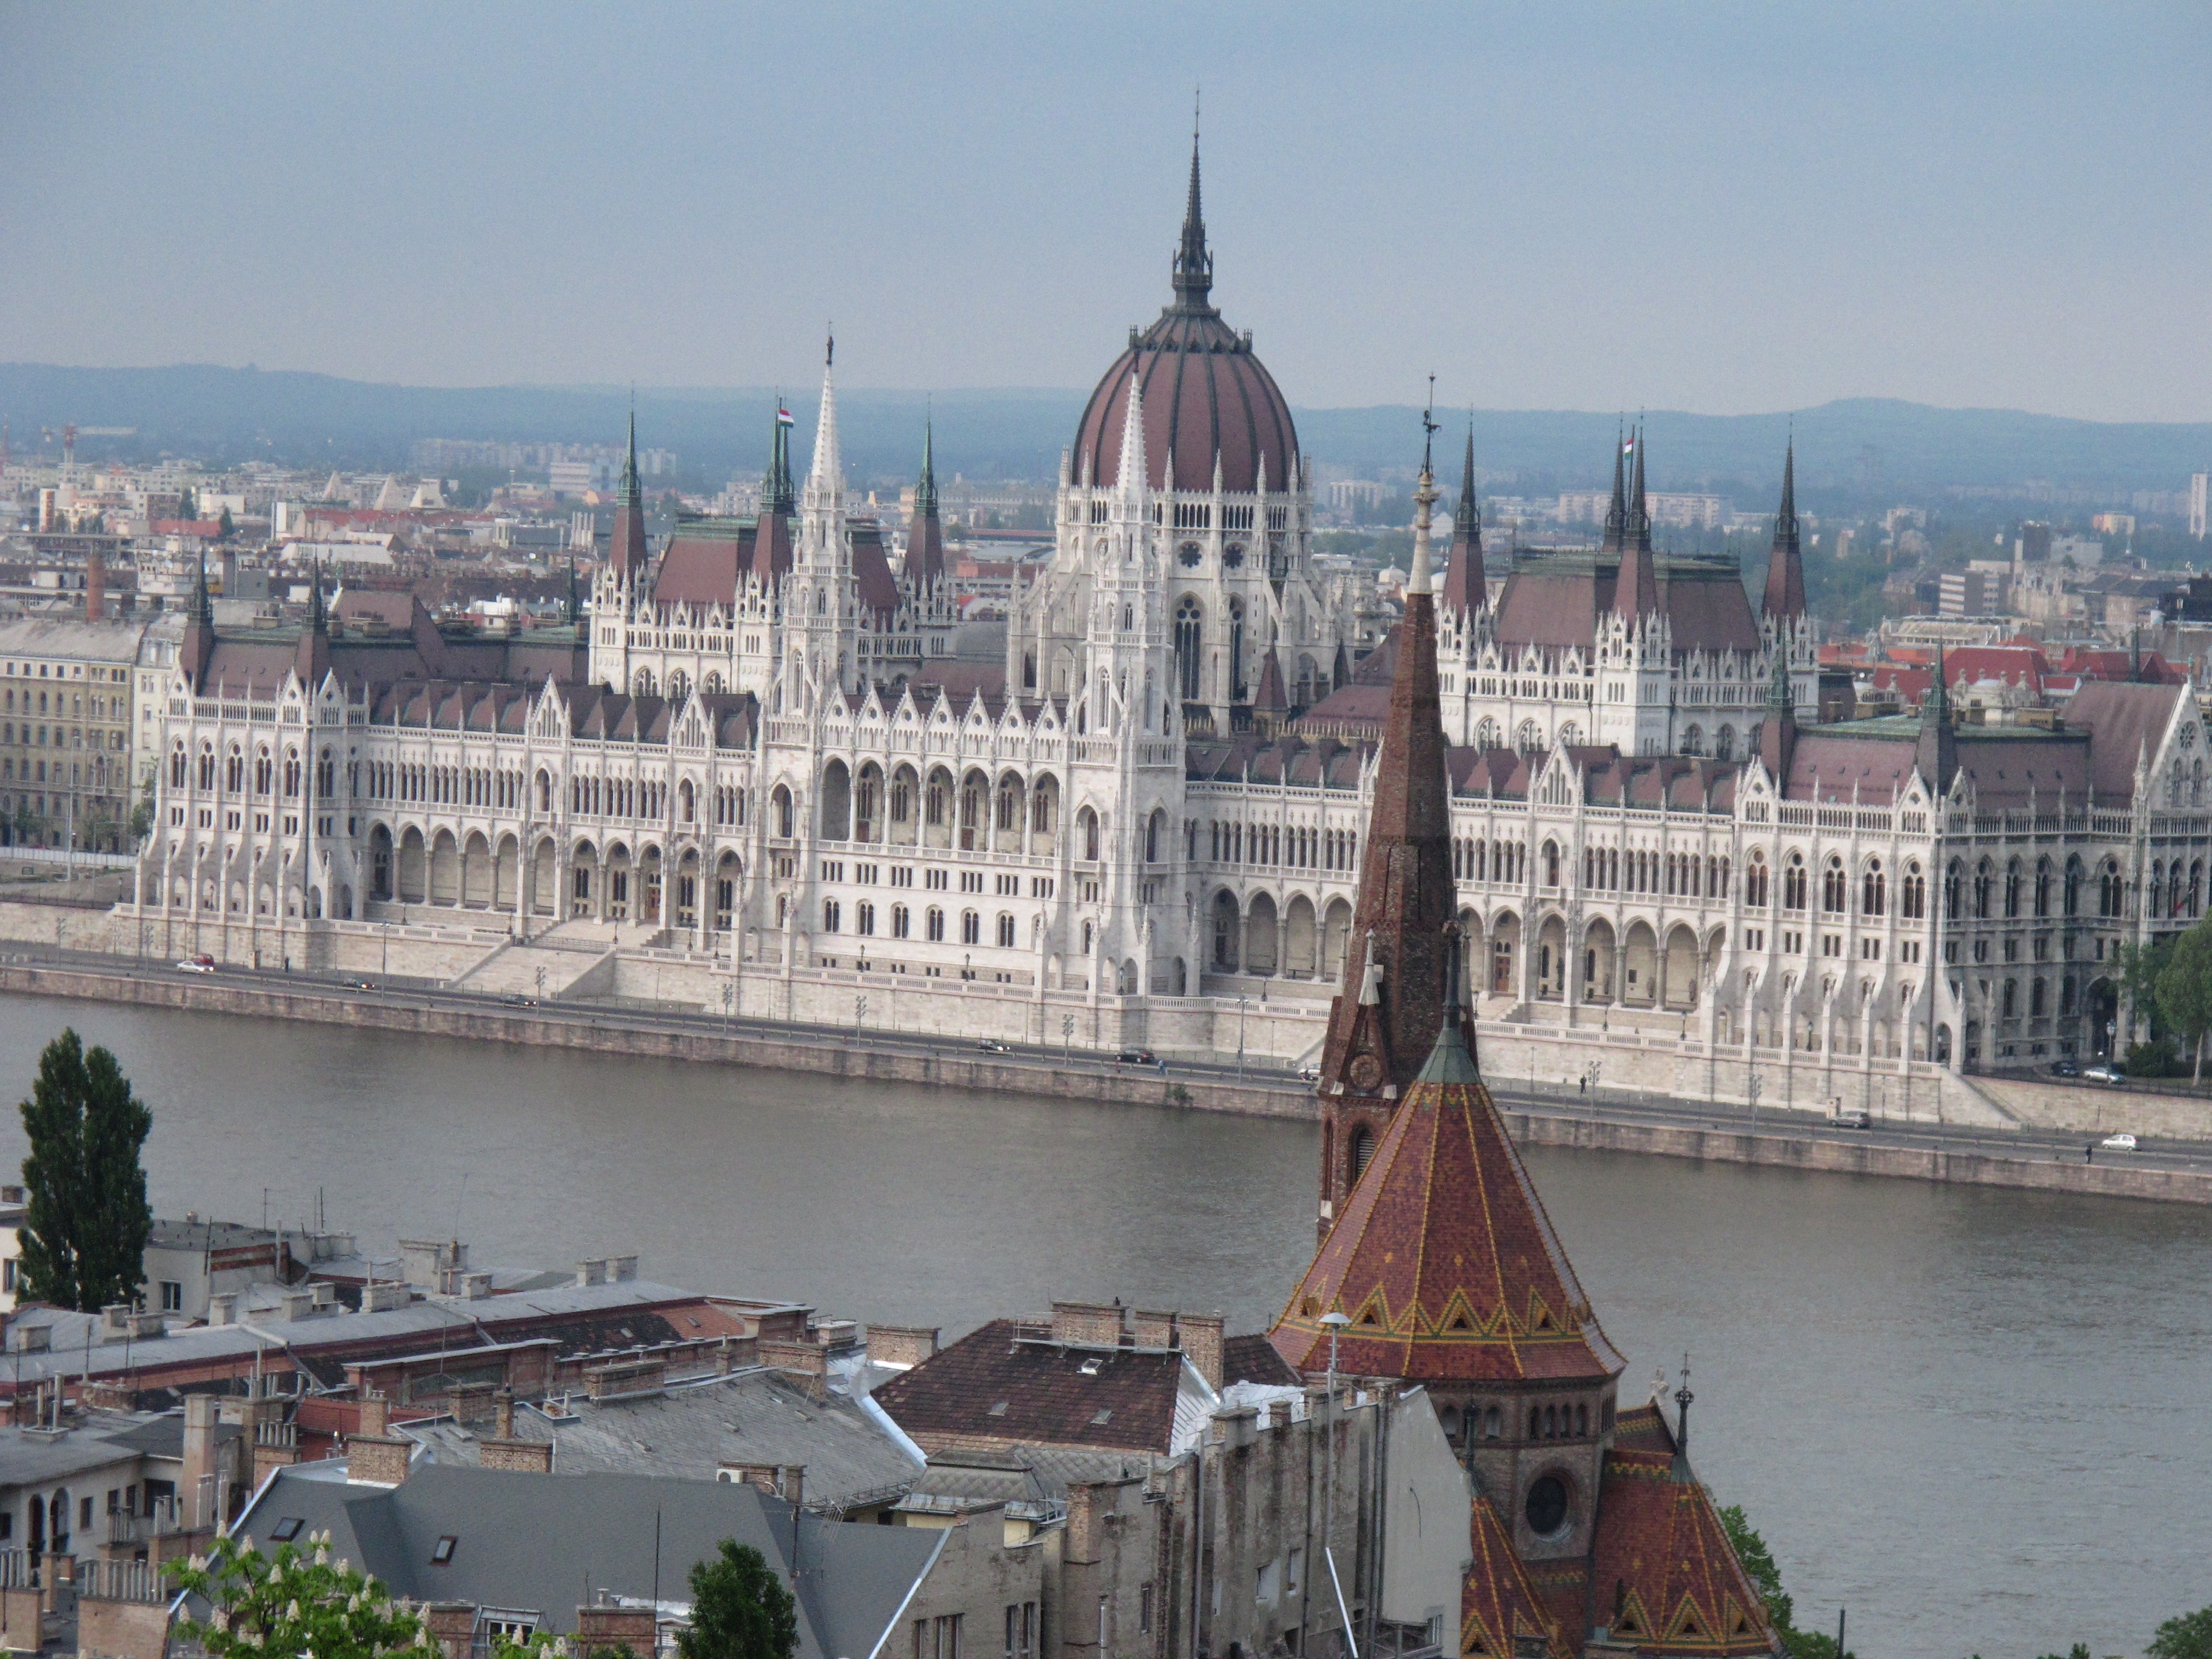
landscape, architecture, skyline, view, building, palace, city, urban, cityscape, downtown, scenic, plaza, scenery, landmark, cathedral, metropolitan, tourism, waterway, place of worship, parliament, buildings, budapest, metropolis, tours, historic site